Reign of Cleopatra

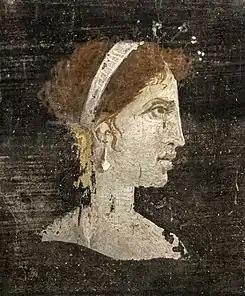
Most likely a posthumous painted portrait of Cleopatra VII of Ptolemaic Egypt with red hair and her distinct facial features, wearing a royal diadem and pearl-studded hairpins, from Roman Herculaneum, Italy, 1st century AD

Relations between Mark Antony and Cleopatra perhaps soured when he not only married Octavia in 40 BC, but also moved his headquarters to Athens and sired her two children, Antonia the Elder in 39 BC and Antonia Minor in 36 BC. However, Cleopatra's position in Egypt was secure. Her rival Herod was occupied with civil war in Judea that required heavy Roman military assistance, but received none from Cleopatra. Since the triumviral authority of Mark Antony and Octavian had expired on 1 January 37 BC, Octavia arranged for a meeting at Tarentum, where the triumvirate was officially extended to 33 BC. With two legions granted by Octavian and a thousand soldiers lent by Octavia, Mark Antony traveled to Antioch, where he made preparations for war against the Parthians.